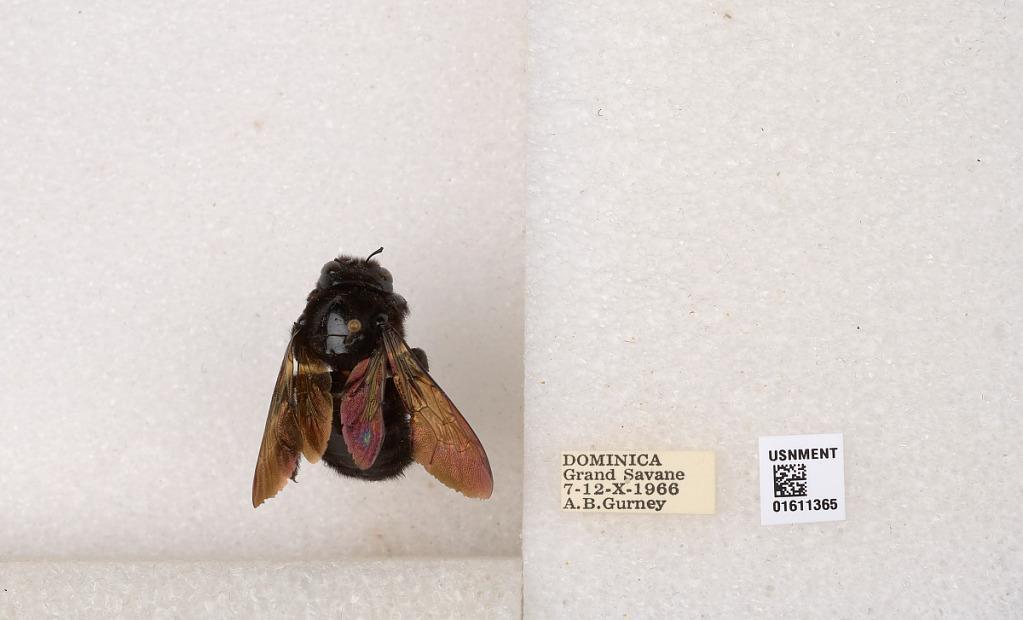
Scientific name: Xylocopa
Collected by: H. Wing
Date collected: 1966-10-12
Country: Dominica
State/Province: Saint Joseph
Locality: Grand Savane